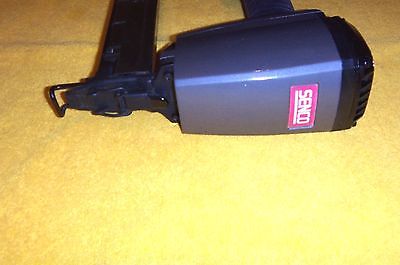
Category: stapler